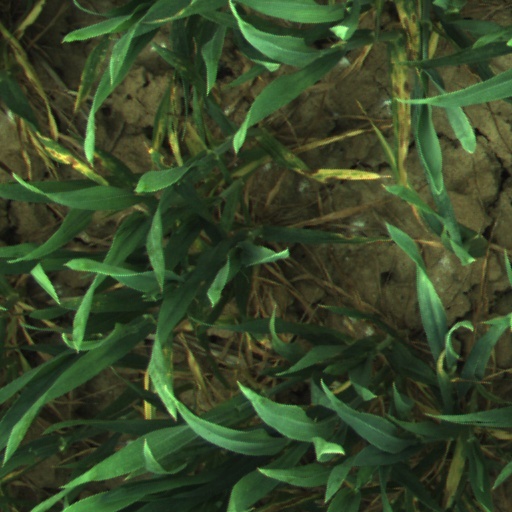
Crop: wheat